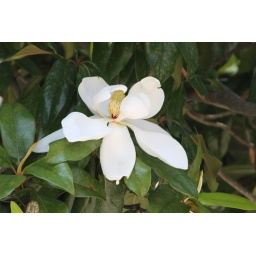
Street tree in front of the bath houses that are a major visual portion of Hot Springs NP.